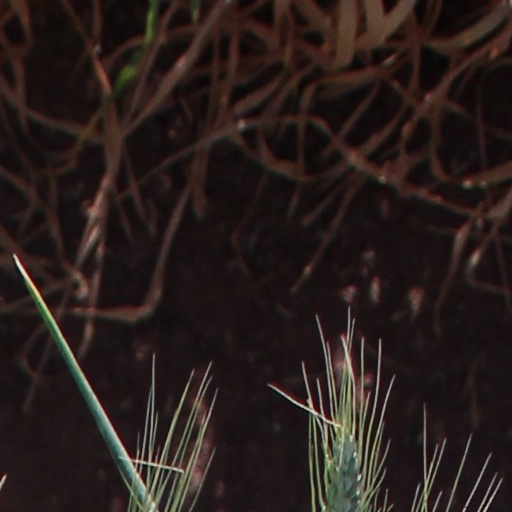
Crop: wheat